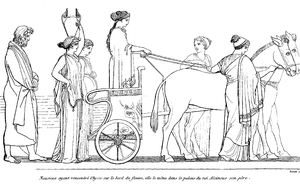
Illustration de l’Odyssée. Texte
Nausicaä est l’héroïne du manga Nausicaä de la Vallée du Vent écrit par Hayao Miyazaki et publié entre février 1982 et mars 1994, ainsi que du film d’animation du même nom sorti au cinéma en mars 1984 au Japon et en août 2006 en France. Elle est la princesse de la Vallée du Vent et est amenée à succéder à son père malade au début du manga.